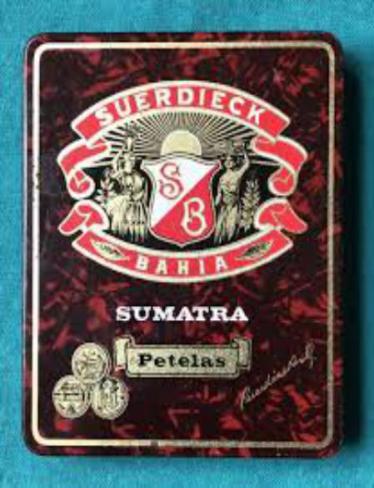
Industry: Food